Wayside School Beneath the Cloud of Doom

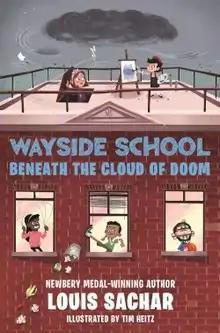
First edition

Wayside School Beneath the Cloud of Doom is a 2020 children's short story cycle novel by American author Louis Sachar. It is the fourth book in the main "Wayside School" series, and the sixth book overall.